Fallersleben Castle

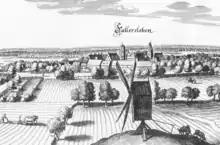
Merian copperplate of Fallersleben 1654 – left the castle tower, right the church tower

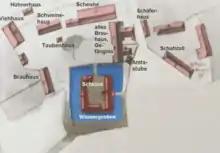
Plan of castle and outbuildings in 1765

The castle was built from 1520 to 1551, after its predecessor had been destroyed during the Hildesheim Diocesan Feud (1518–23). It was originally laid out as a horseshoe with the courtyard open on its south side. By 1760 the castle was surrounded by a moat, about 12 metres wide and 5 metres deep. Access was only possible over two bridges. One bridge and a section of moat was reconstructed in 1998 on the basis of archaeological excavations. Before that its water castle character was scarcely recognisable because the moats had been filled in. Of the original three wings of the castle, only the west wing, with its spiral staircase tower, in the inner courtyard has been preserved. It is a timber-framed building about 40 metres long on a stone foundation. There is also a royal court, the "Kavaliershaus".